Ravenoville

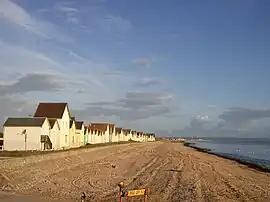
Cabins along the beach

Ravenoville is a former commune in the Manche department in north-western France. On 1 January 2019, it was merged into the commune Sainte-Mère-Église.